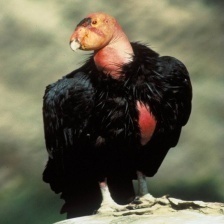
Species: CALIFORNIA CONDOR
Scientific name: GYMNOGYPS CALIFORNIANUS
ImageNet parent category: vulture